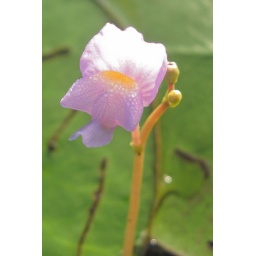
pink flower in water